Music of France

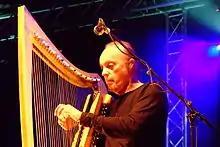
Alan Stivell, a Celtic musician and singer.

In 1900 in Paris, a new style of waltz emerged, the "Valse musette" an evolution of Bal-musette also known as "French Waltz". Aimable, Émile Vacher, Marcel Azzola, Yvette Horner, André Verchuren were famous accordionists who played valse musette. There is also Yann Tiersen and its Amélie (soundtrack) of Amélie from Montmartre.